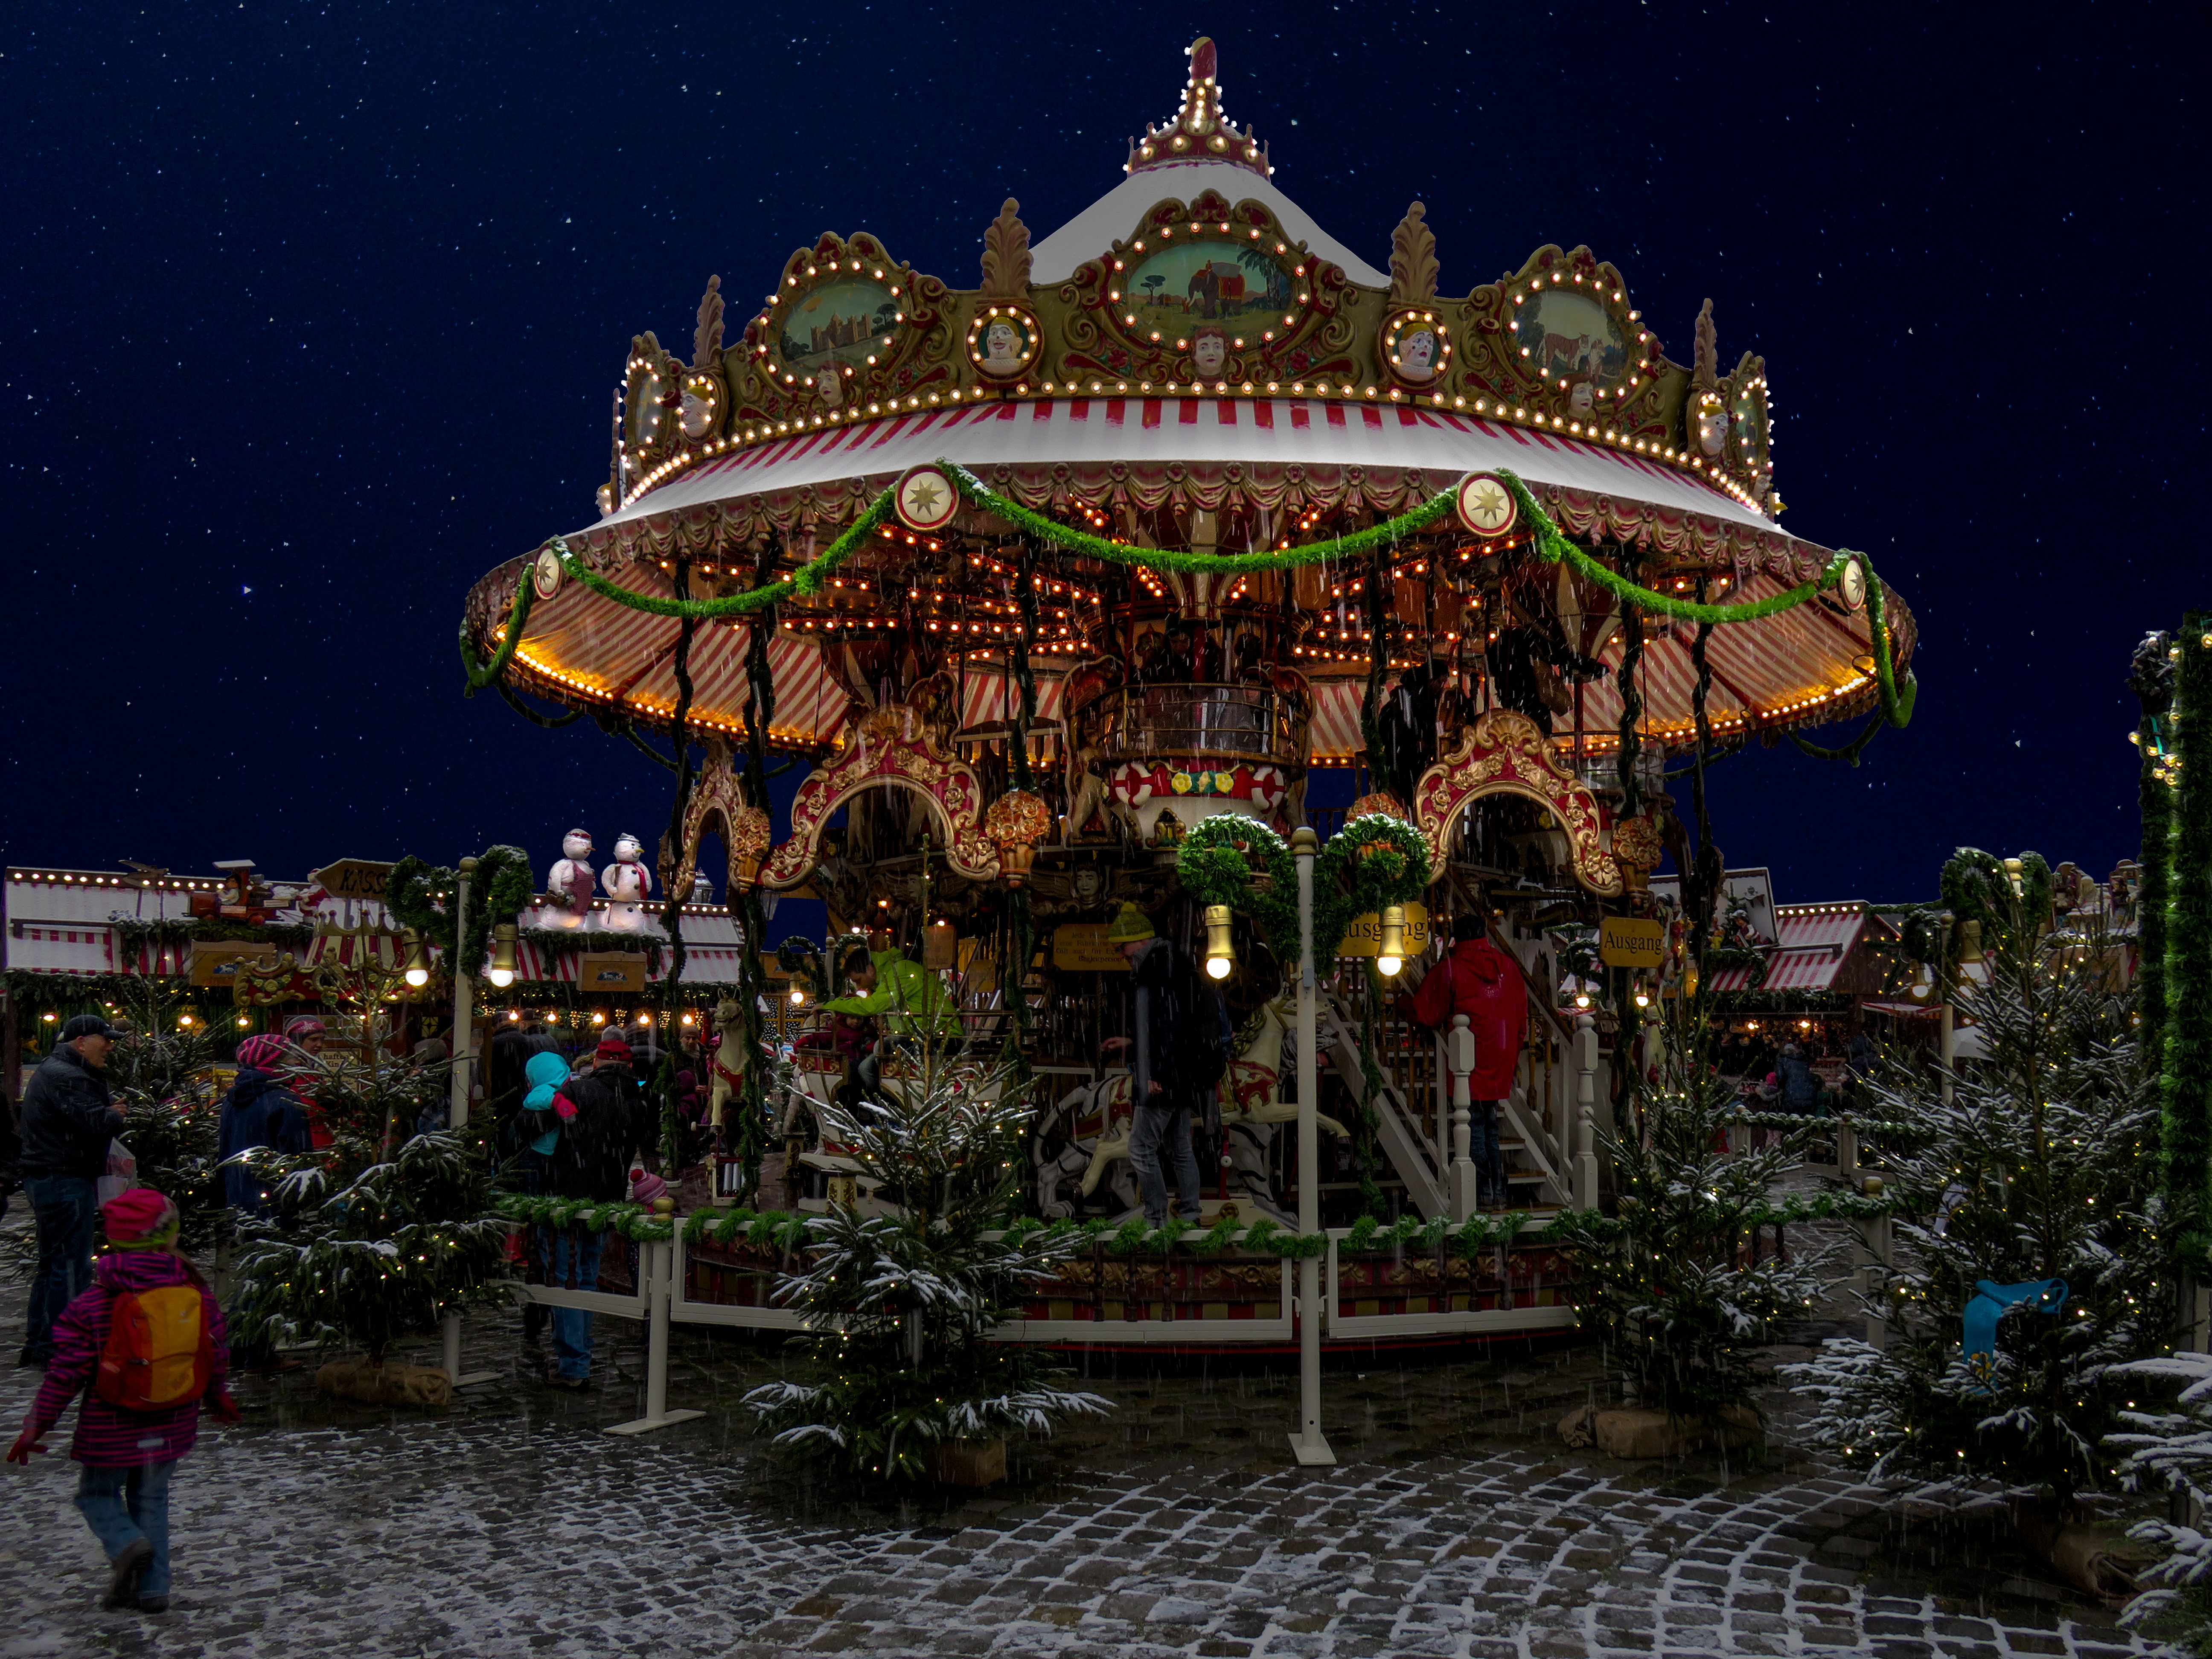
snow, winter, light, recreation, amusement park, park, carousel, christmas, lighting, christmas tree, christmas time, contemplative, resort, december, greeting card, christmas motif, wintry, nuremberg, christmas card, christmas greeting, amusement ride, outdoor recreation, kids christmas, christmas children